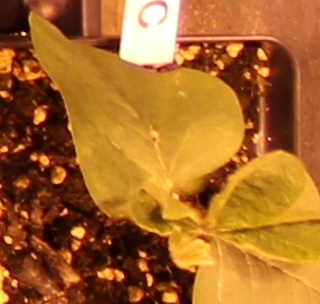
Label: Soybean